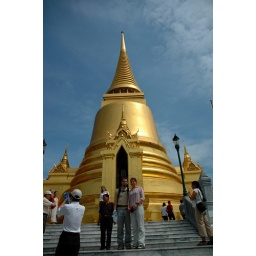
One of many golden buildings in the Golden Palace.